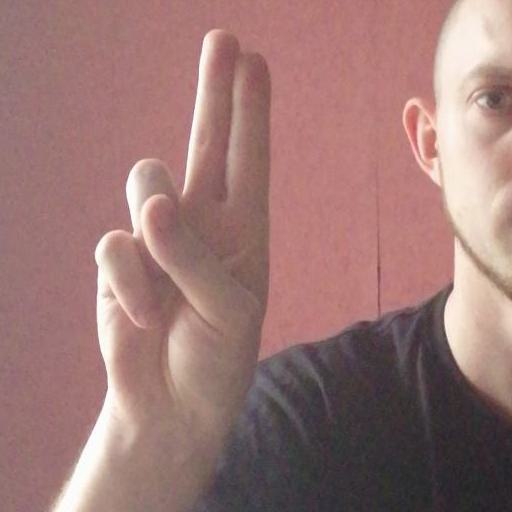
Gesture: two_up